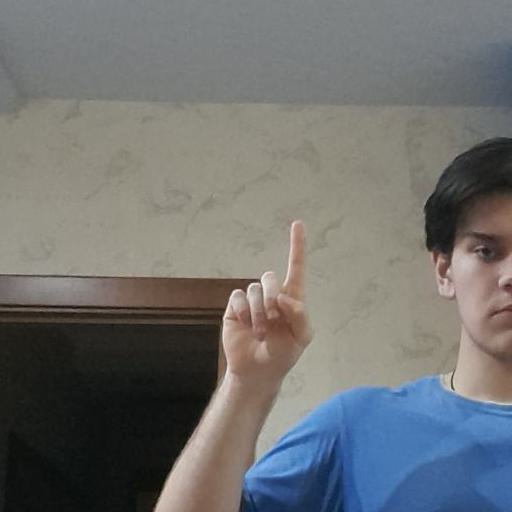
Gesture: one